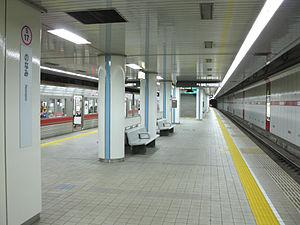
Nonami est une station du métro de Nagoya sur la ligne Sakura-dōri dans l'arrondissement de Tempaku à Nagoya.
La ligne Sakura-dōri est une ligne du métro de Nagoya au Japon. Également ligne 6 du réseau, elle relie la station de Nakamura Kuyakusho à celle de Tokushige. Longue de 19,1 km, elle traverse Nagoya en passant par les arrondissements de Nakamura, Naka, Higashi, Chikusa, Shōwa, Mizuho, Minami, Tempaku et Midori. Sur les cartes, la ligne est identifiée avec la lettre S et sa couleur est rouge.